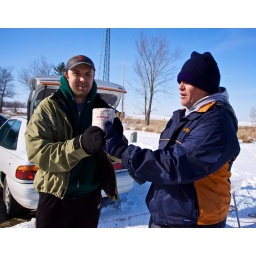
It's a roll of toilet paper signed by each year's winner.